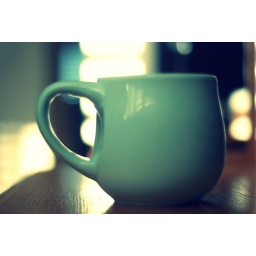
messing around with the blue mug from my mom's house...